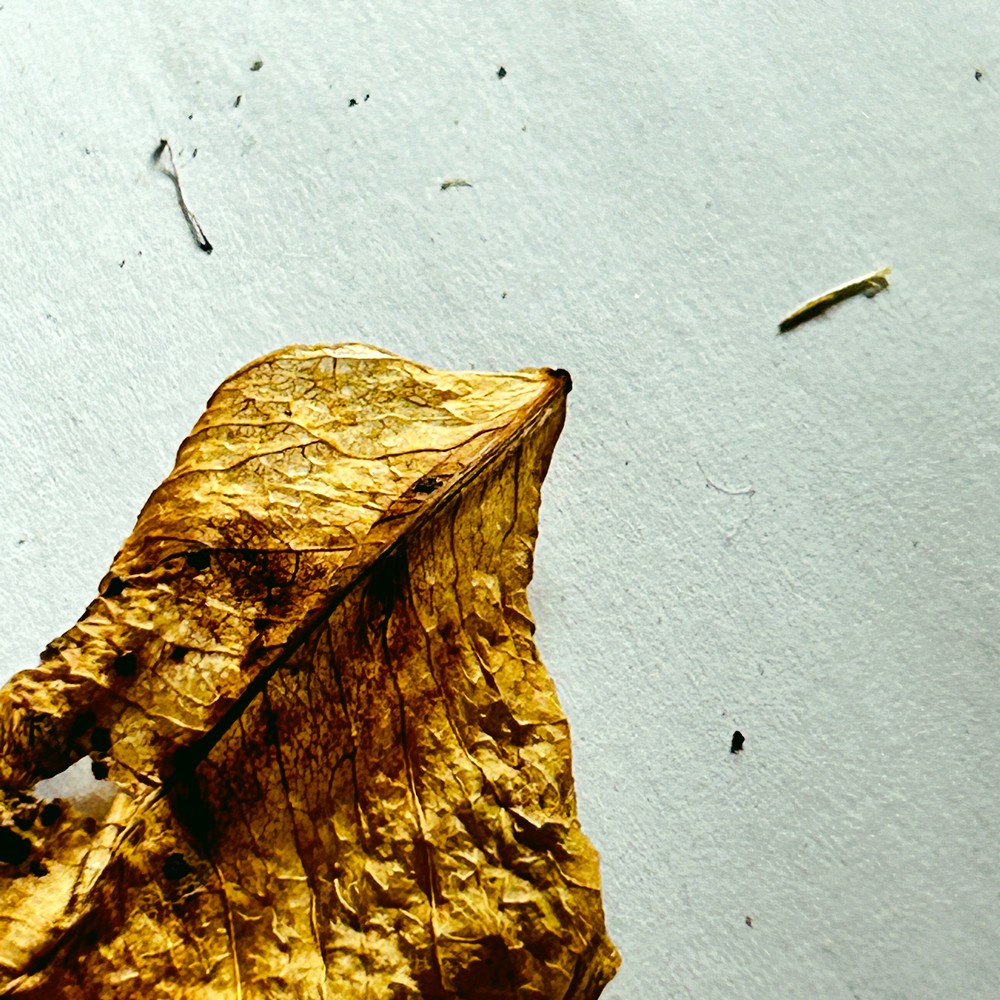
Label: Dry Leaf